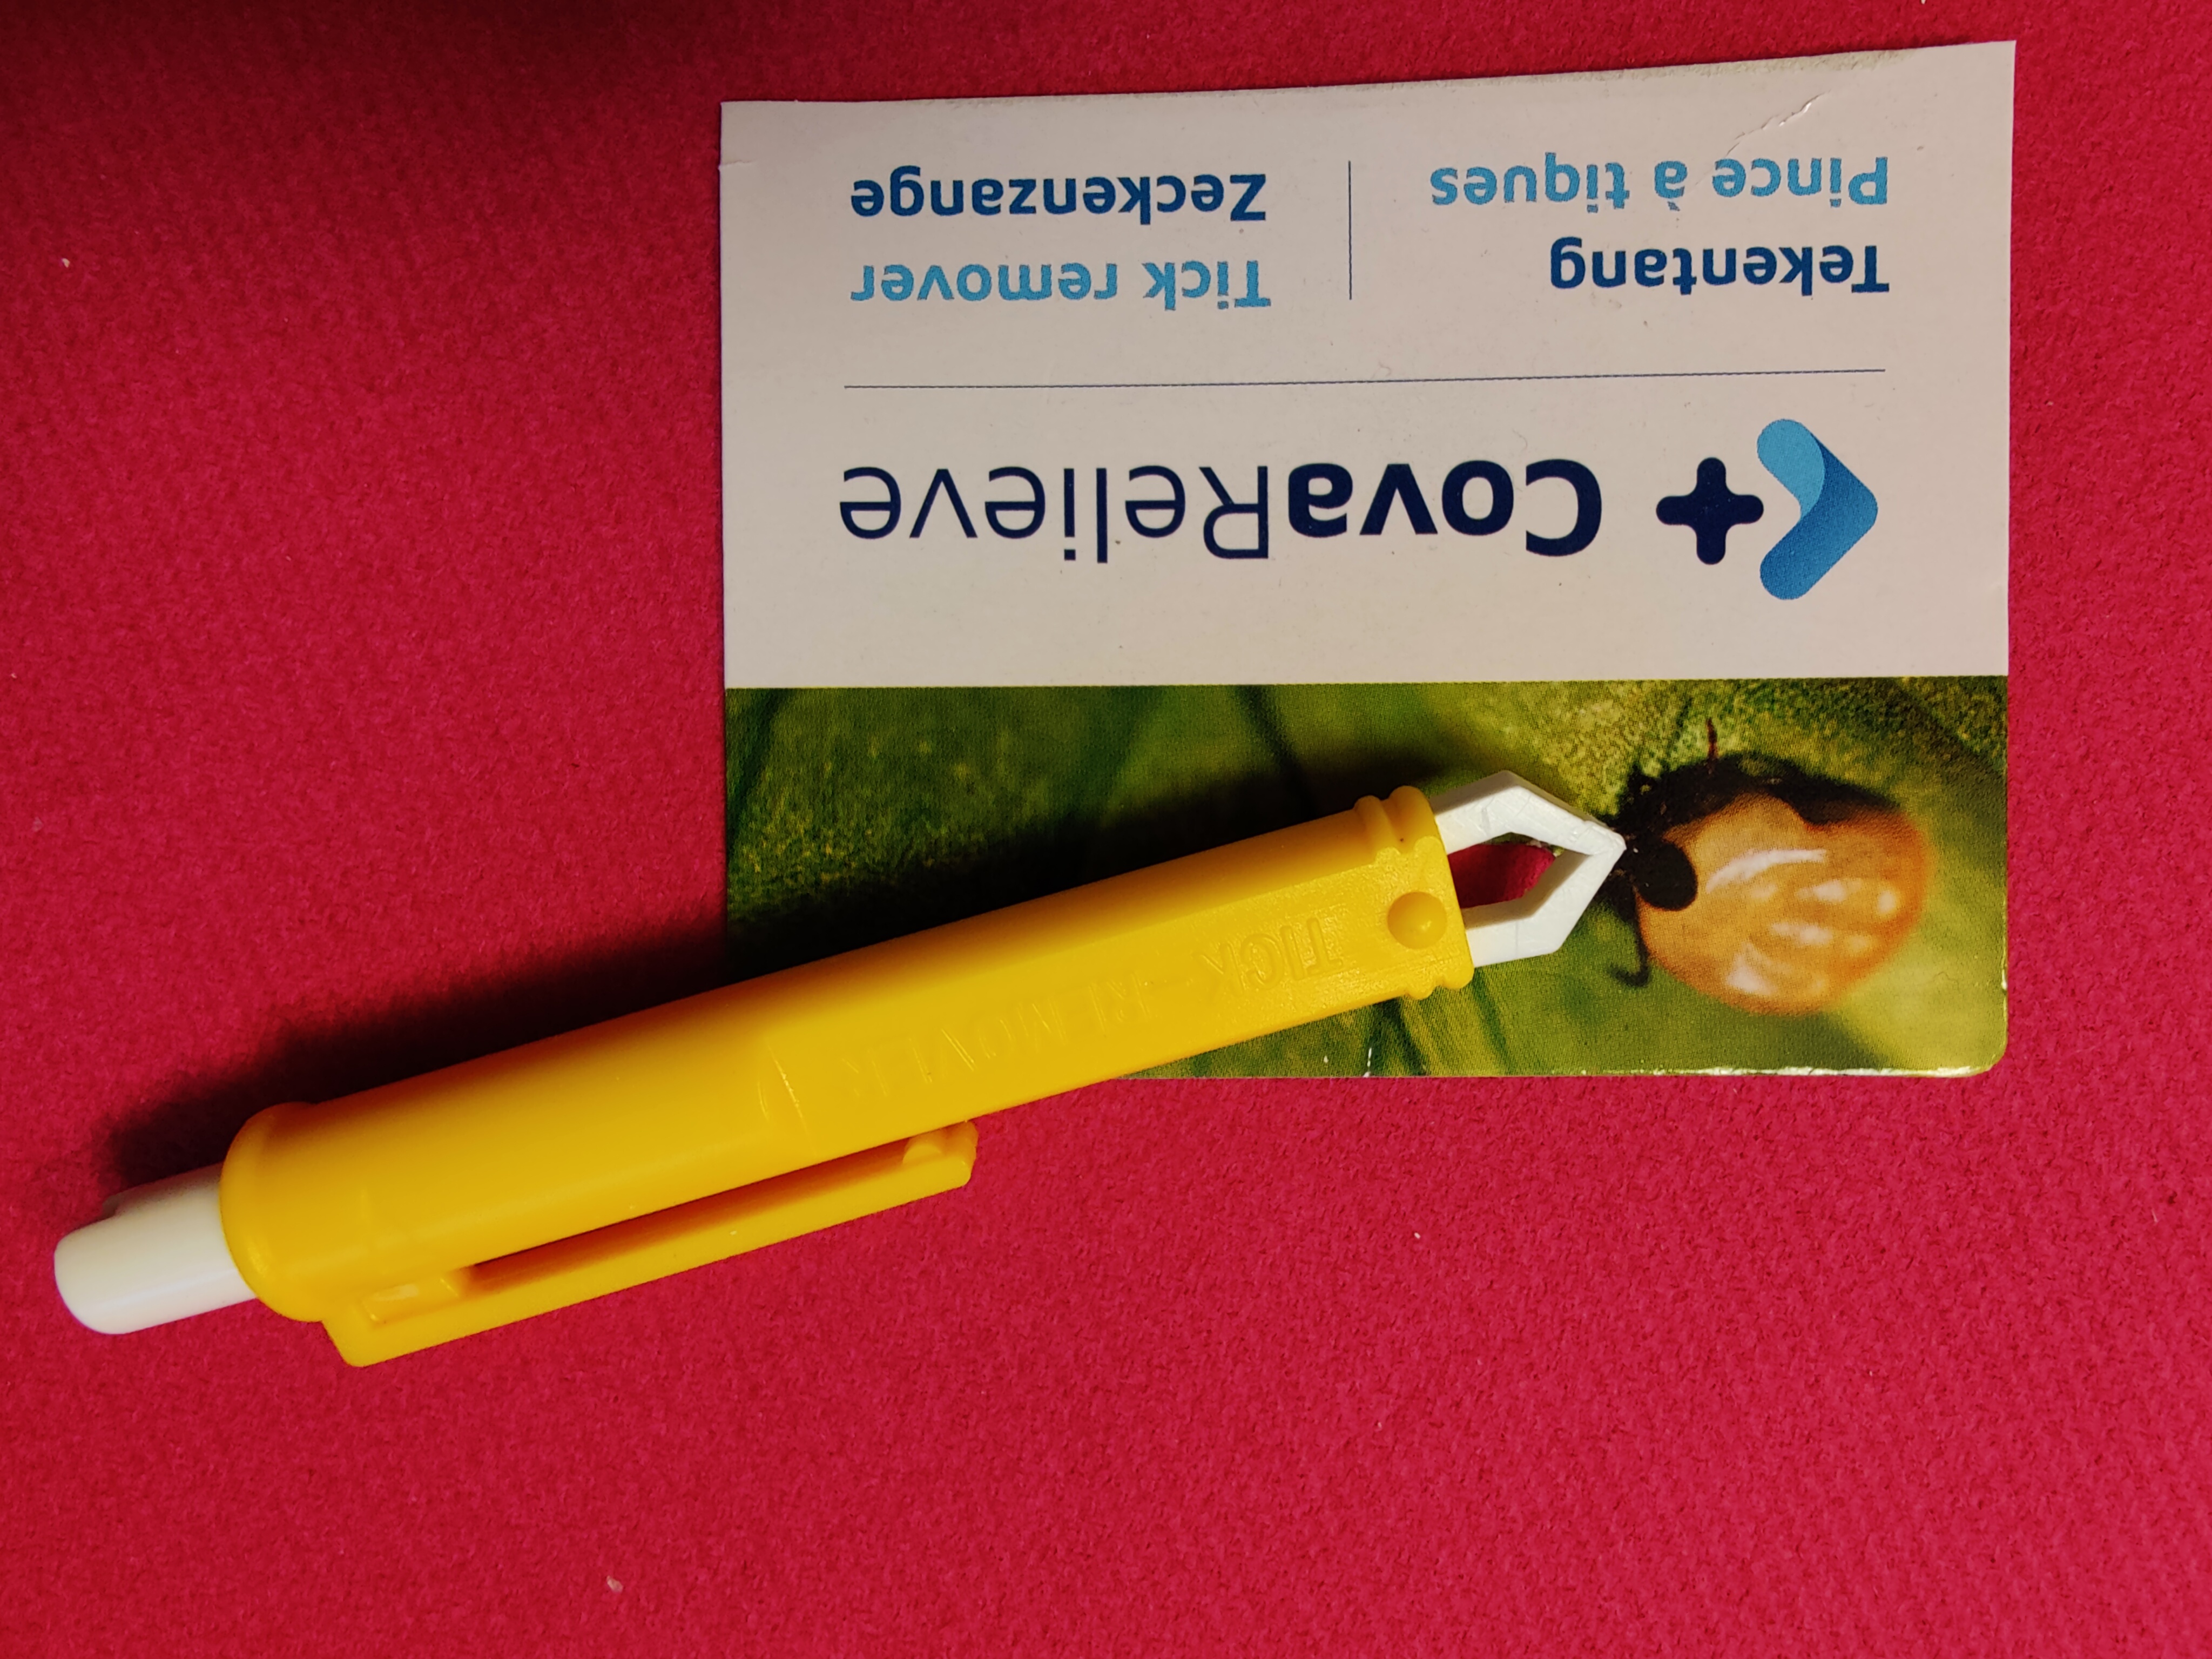
special, tweezers, insect, musical instrument, sunglasses, wind instrument, tobacco, font, cylinder, happy, rectangle, writing implement, tool, publication, magenta, advertising, brand, graphic design